Frederik Hauch

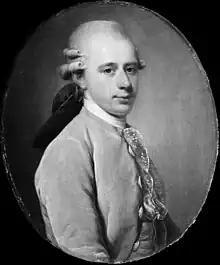
Frederik Hauch painted by jENS jUEL.

Frederik Hauch (25 August 1754 - 27 October 1839) was a Danish government official who served as postmaster general and county governor., He was the brother of lord chamberlain Adam Wilhelm Hauch and father of author and professor Carsten Hauch.